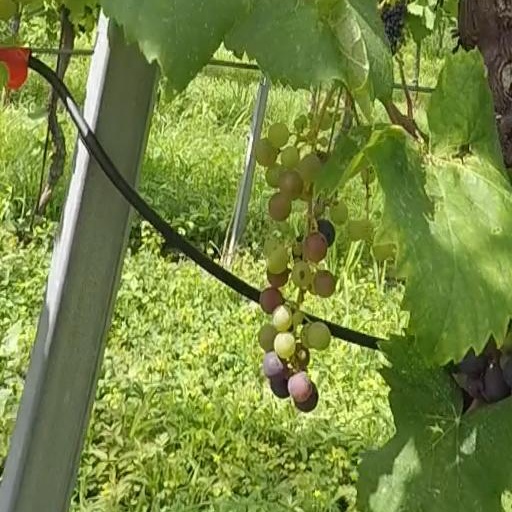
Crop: grape